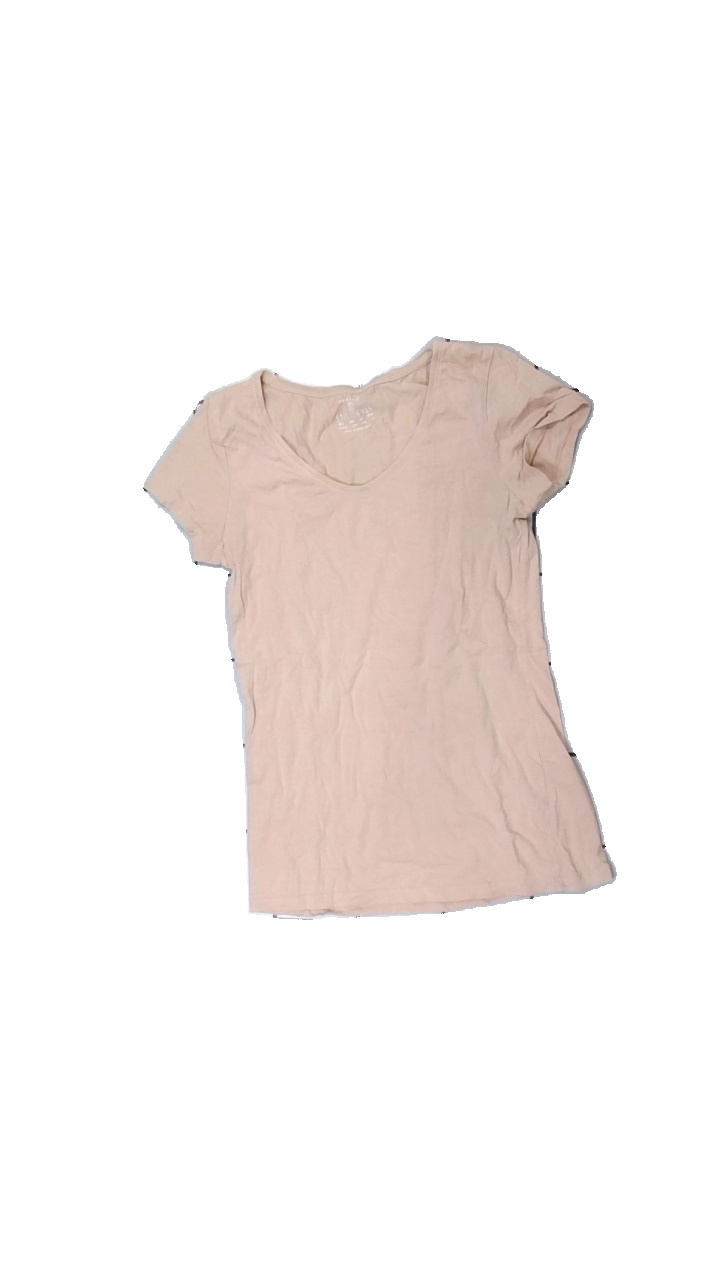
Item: T-shirt (Ladies)
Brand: Primark
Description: rosa t-shirt med sned söm
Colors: Pink
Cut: Regular
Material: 100% cotton
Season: All
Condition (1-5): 2
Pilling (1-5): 5
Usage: Export
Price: <50